Lancaster University Students' Union

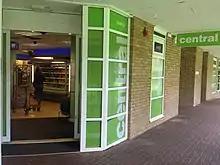
Central

LUSU Shop (previously known as Central) is an on-campus supermarket, owned and operated by LUSU, is situated between Grizedale College and Pendle College on the Lancaster University campus.